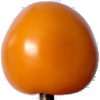
Label: yellow_tomato